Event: Ecuador Earthquake
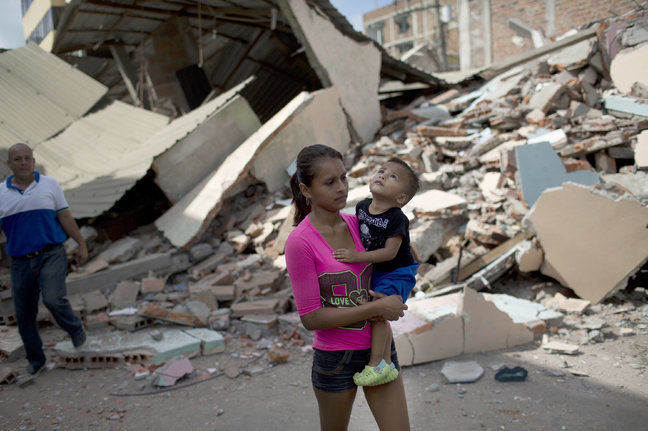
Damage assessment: damage